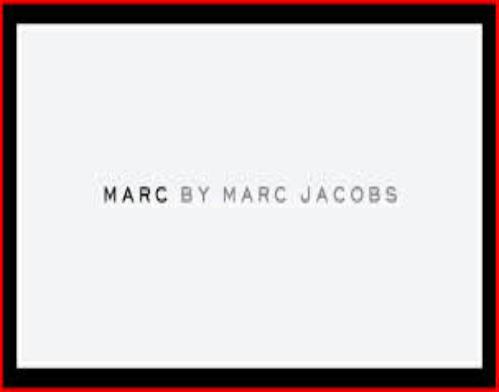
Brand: MARC BY MARC JACOBS
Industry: Clothes